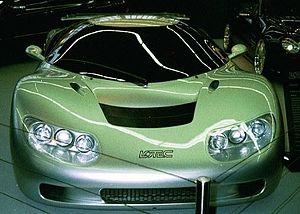
Lotec GmbH est un constructeur et un préparateur automobile allemand spécialisé dans la modification aussi bien esthétique que mécanique de Mercedes-Benz, Porsche ou encore Ferrari. Il a également réalisé des modèles uniques comme la C1000.
La Lotec Sirius est un concept car construit par l'entreprise allemande Lotec en 2001.